The Merry Widow (1925 film)

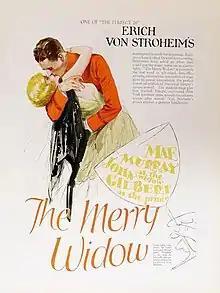

The Merry Widow is a 1925 American silent romantic drama, black comedy film directed and written by Erich von Stroheim. Released by Metro-Goldwyn-Mayer, the film stars Mae Murray, John Gilbert, Roy D'Arcy, and Tully Marshall, with pre-fame uncredited appearances by Joan Crawford and Clark Gable. The film is based on Franz Lehár's 1905 operetta of the same name, and was its second film adaptation, the first being a 1918 Hungarian film directed by Michael Curtiz.